New Zealand at the 2008 Summer Olympics

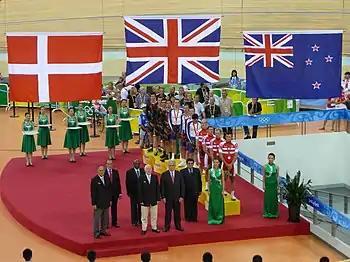
The bronze medal winning New Zealand men's team pursuit cyclists on the podium

New Zealand took part in the 2008 Summer Olympics in Beijing, China. The country sent 182 competitors, making this its largest ever delegation to the Olympic Games. It was also one of the most successful, equalling New Zealand's combined medal tally from the previous two Summer games. On 16 August – dubbed "Super Saturday" by journalists – New Zealand had its greatest single day at any Olympics, winning 5 medals: two gold, one silver and two bronze. New Zealand also gained its first Olympic track medal since 1976 when Nick Willis won the silver medal in the men's 1500 metres, becoming the sixth New Zealander to win an Olympic medal in that event. The success at the Olympics has boosted Athletics participation since then.